Cameroon

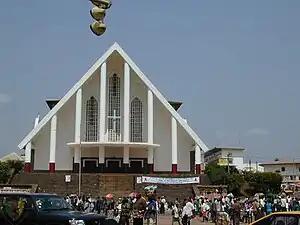
Our Lady of Victories Cathedral, a Catholic Church in Yaoundé

The official percentage of French and English speakers by the Presidency of Cameroon is estimated to be 70% and 30% respectively. German, the language of the original colonisers, has long since been displaced by French and English. Cameroonian Pidgin English is the lingua franca in the formerly British-administered territories. A mixture of English, French, and Pidgin called Camfranglais has been gaining popularity in urban centres since the mid-1970s.